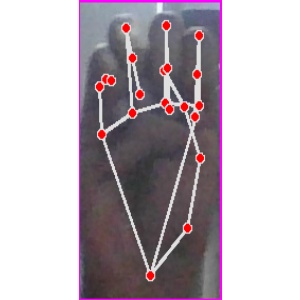
अक्षर: म